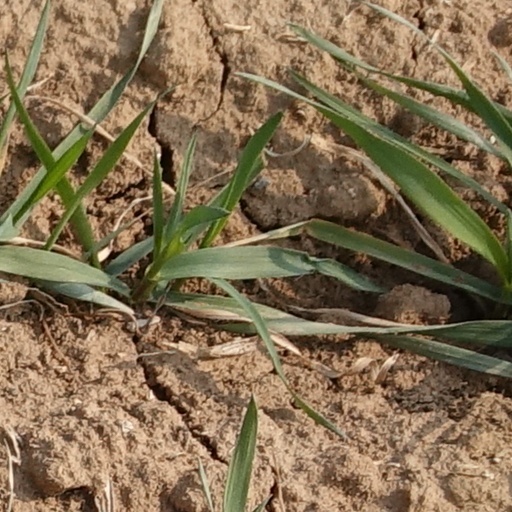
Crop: wheat